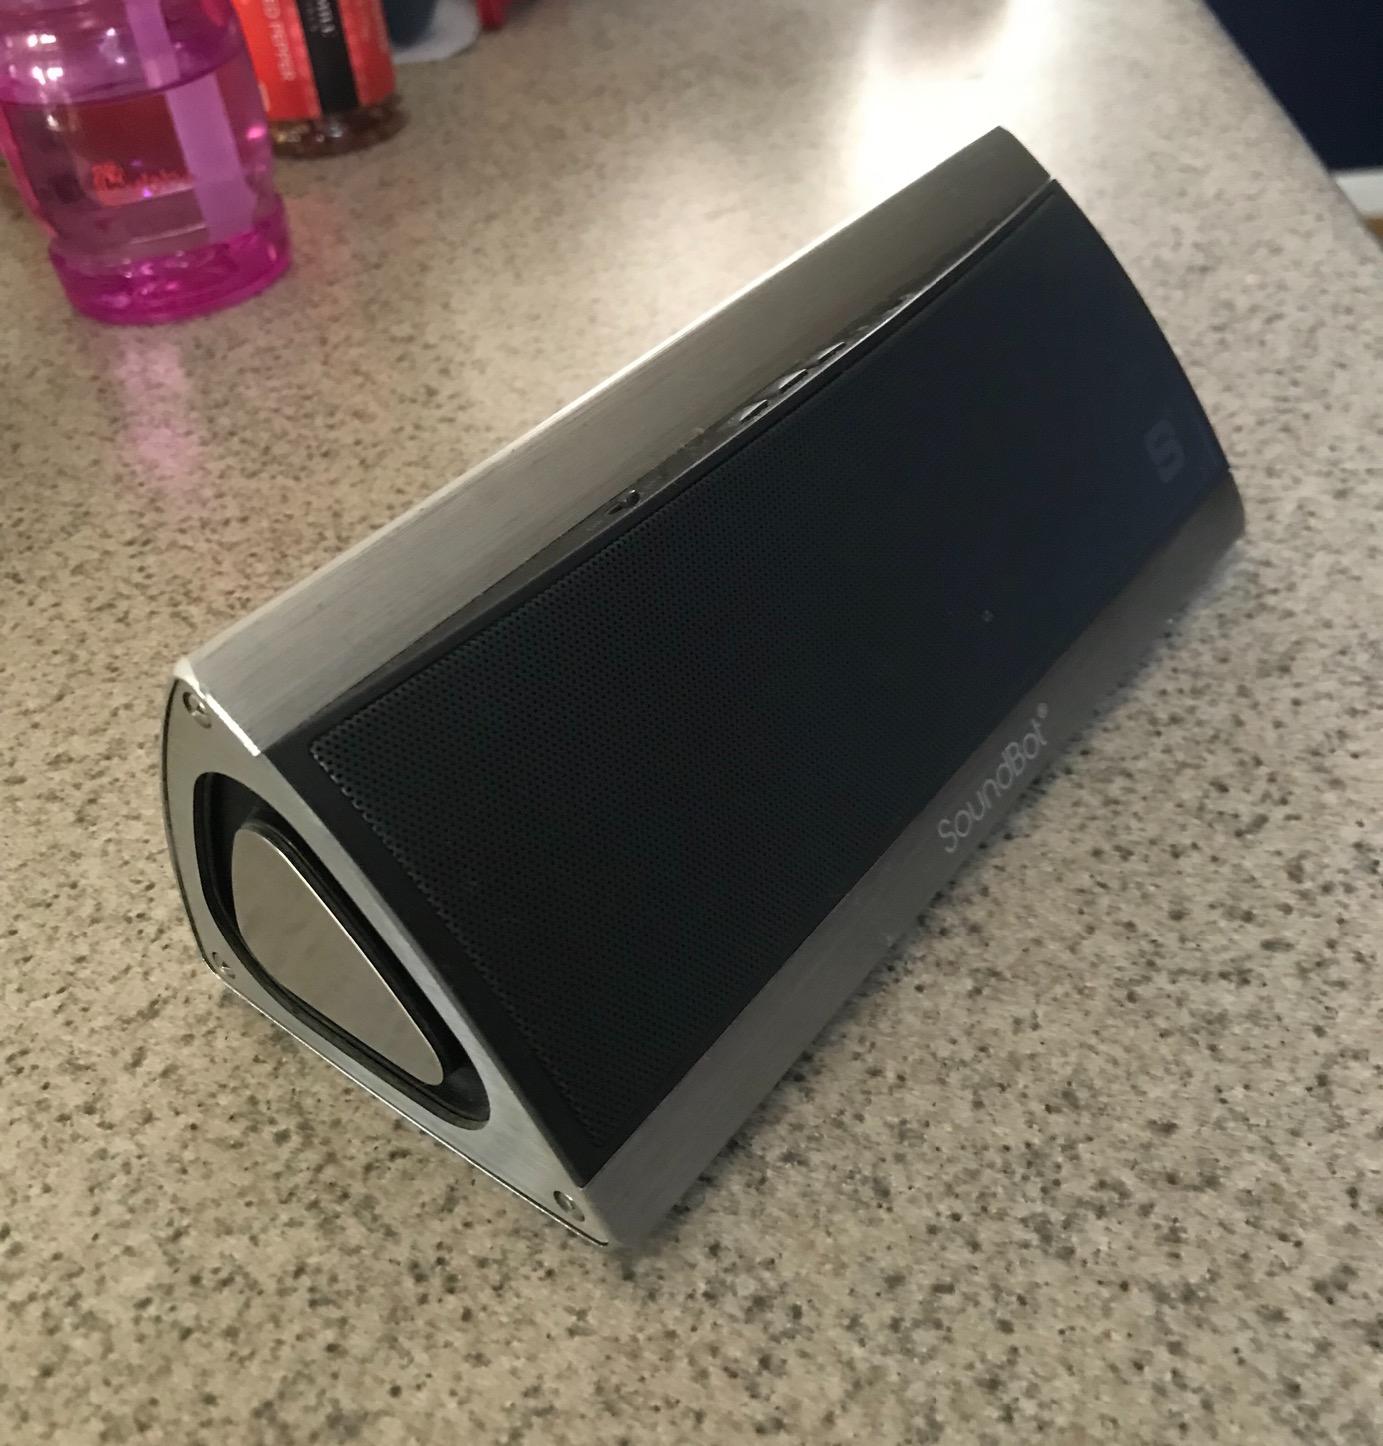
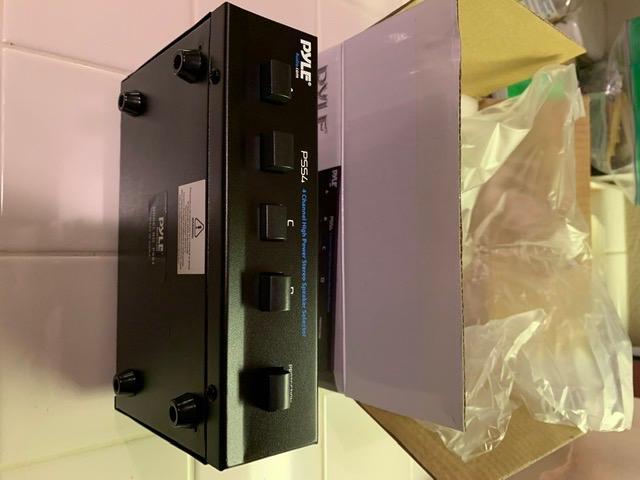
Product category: speaker
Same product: no